Ibarame Station

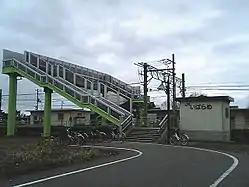
Ibarame Station south exit, April 2006

The station consists of two ground-level opposed side platforms connected by a footbridge, serving two tracks. The station is unattended.